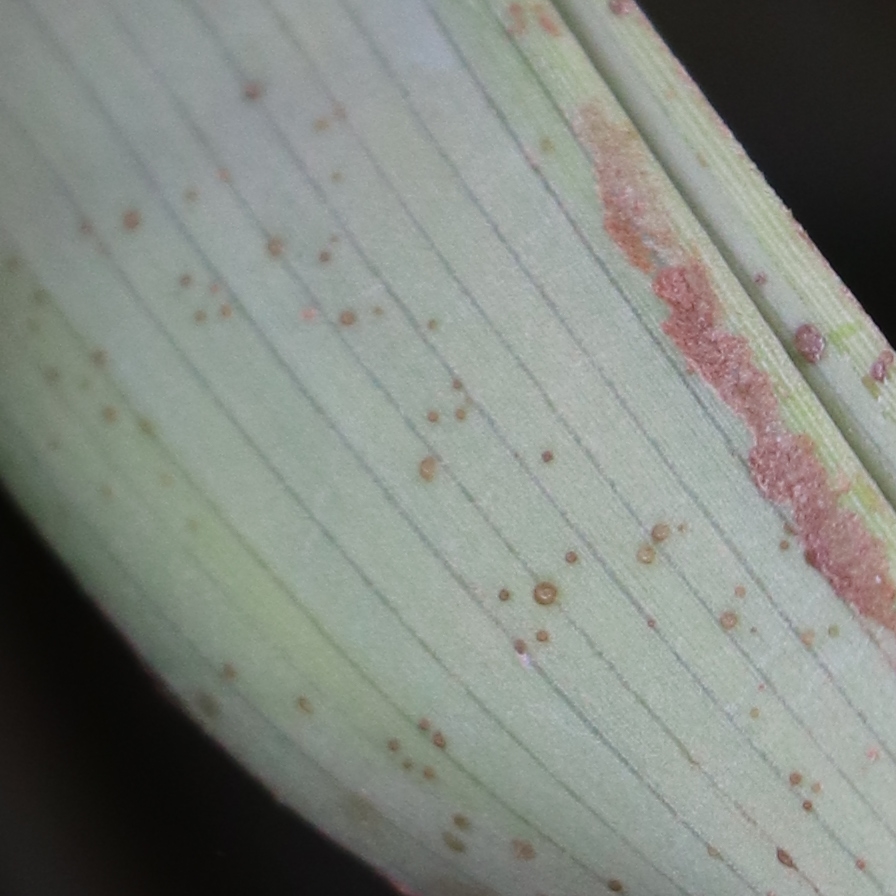
Label: Honey